Habsburg monarchy

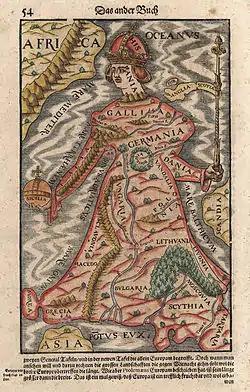
"Europa regina", symbolizing a Habsburg-dominated Europe

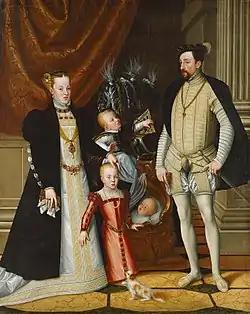
Maximilian II, Holy Roman Emperor and his wife Infanta Maria of Spain with their children

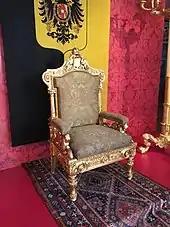
Imperial throne of Austria, made for Emperor Franz Joseph I

Over the course of its history, other lands were, at times, under Austrian Habsburg rule (some of these territories were secundogenitures, i.e. ruled by other lines of Habsburg dynasty):